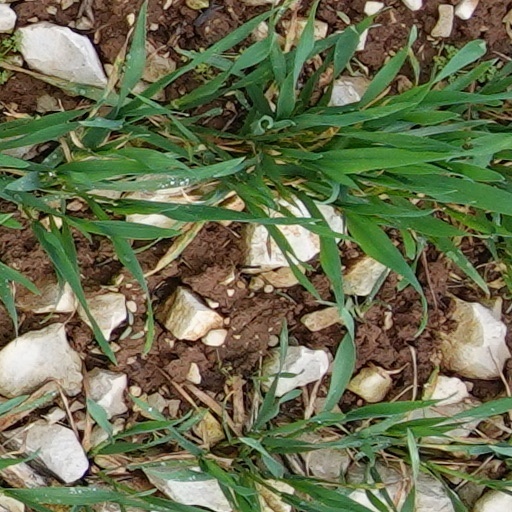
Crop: wheat